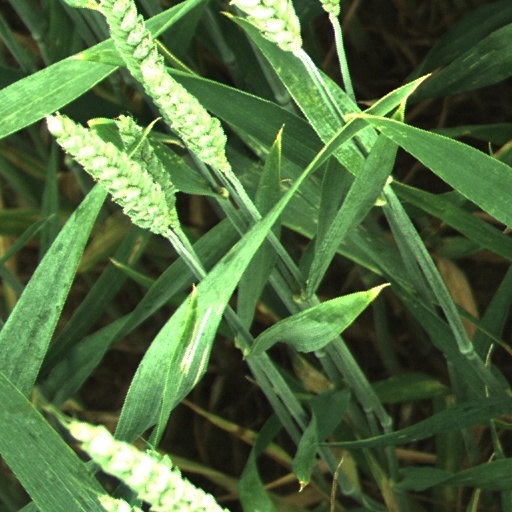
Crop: wheat